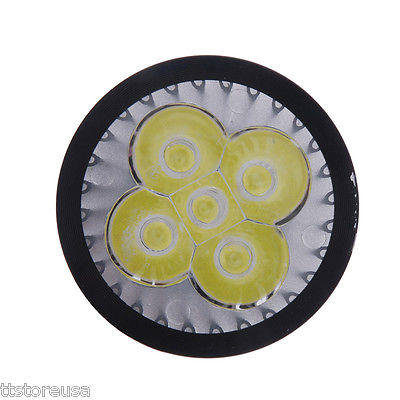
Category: lamp